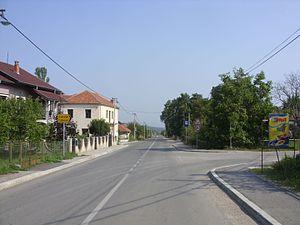
Ribare est un village de Serbie situé sur le territoire de la Ville de Kruševac, district de Rasina. Au recensement de 2011, il comptait 593 habitants.